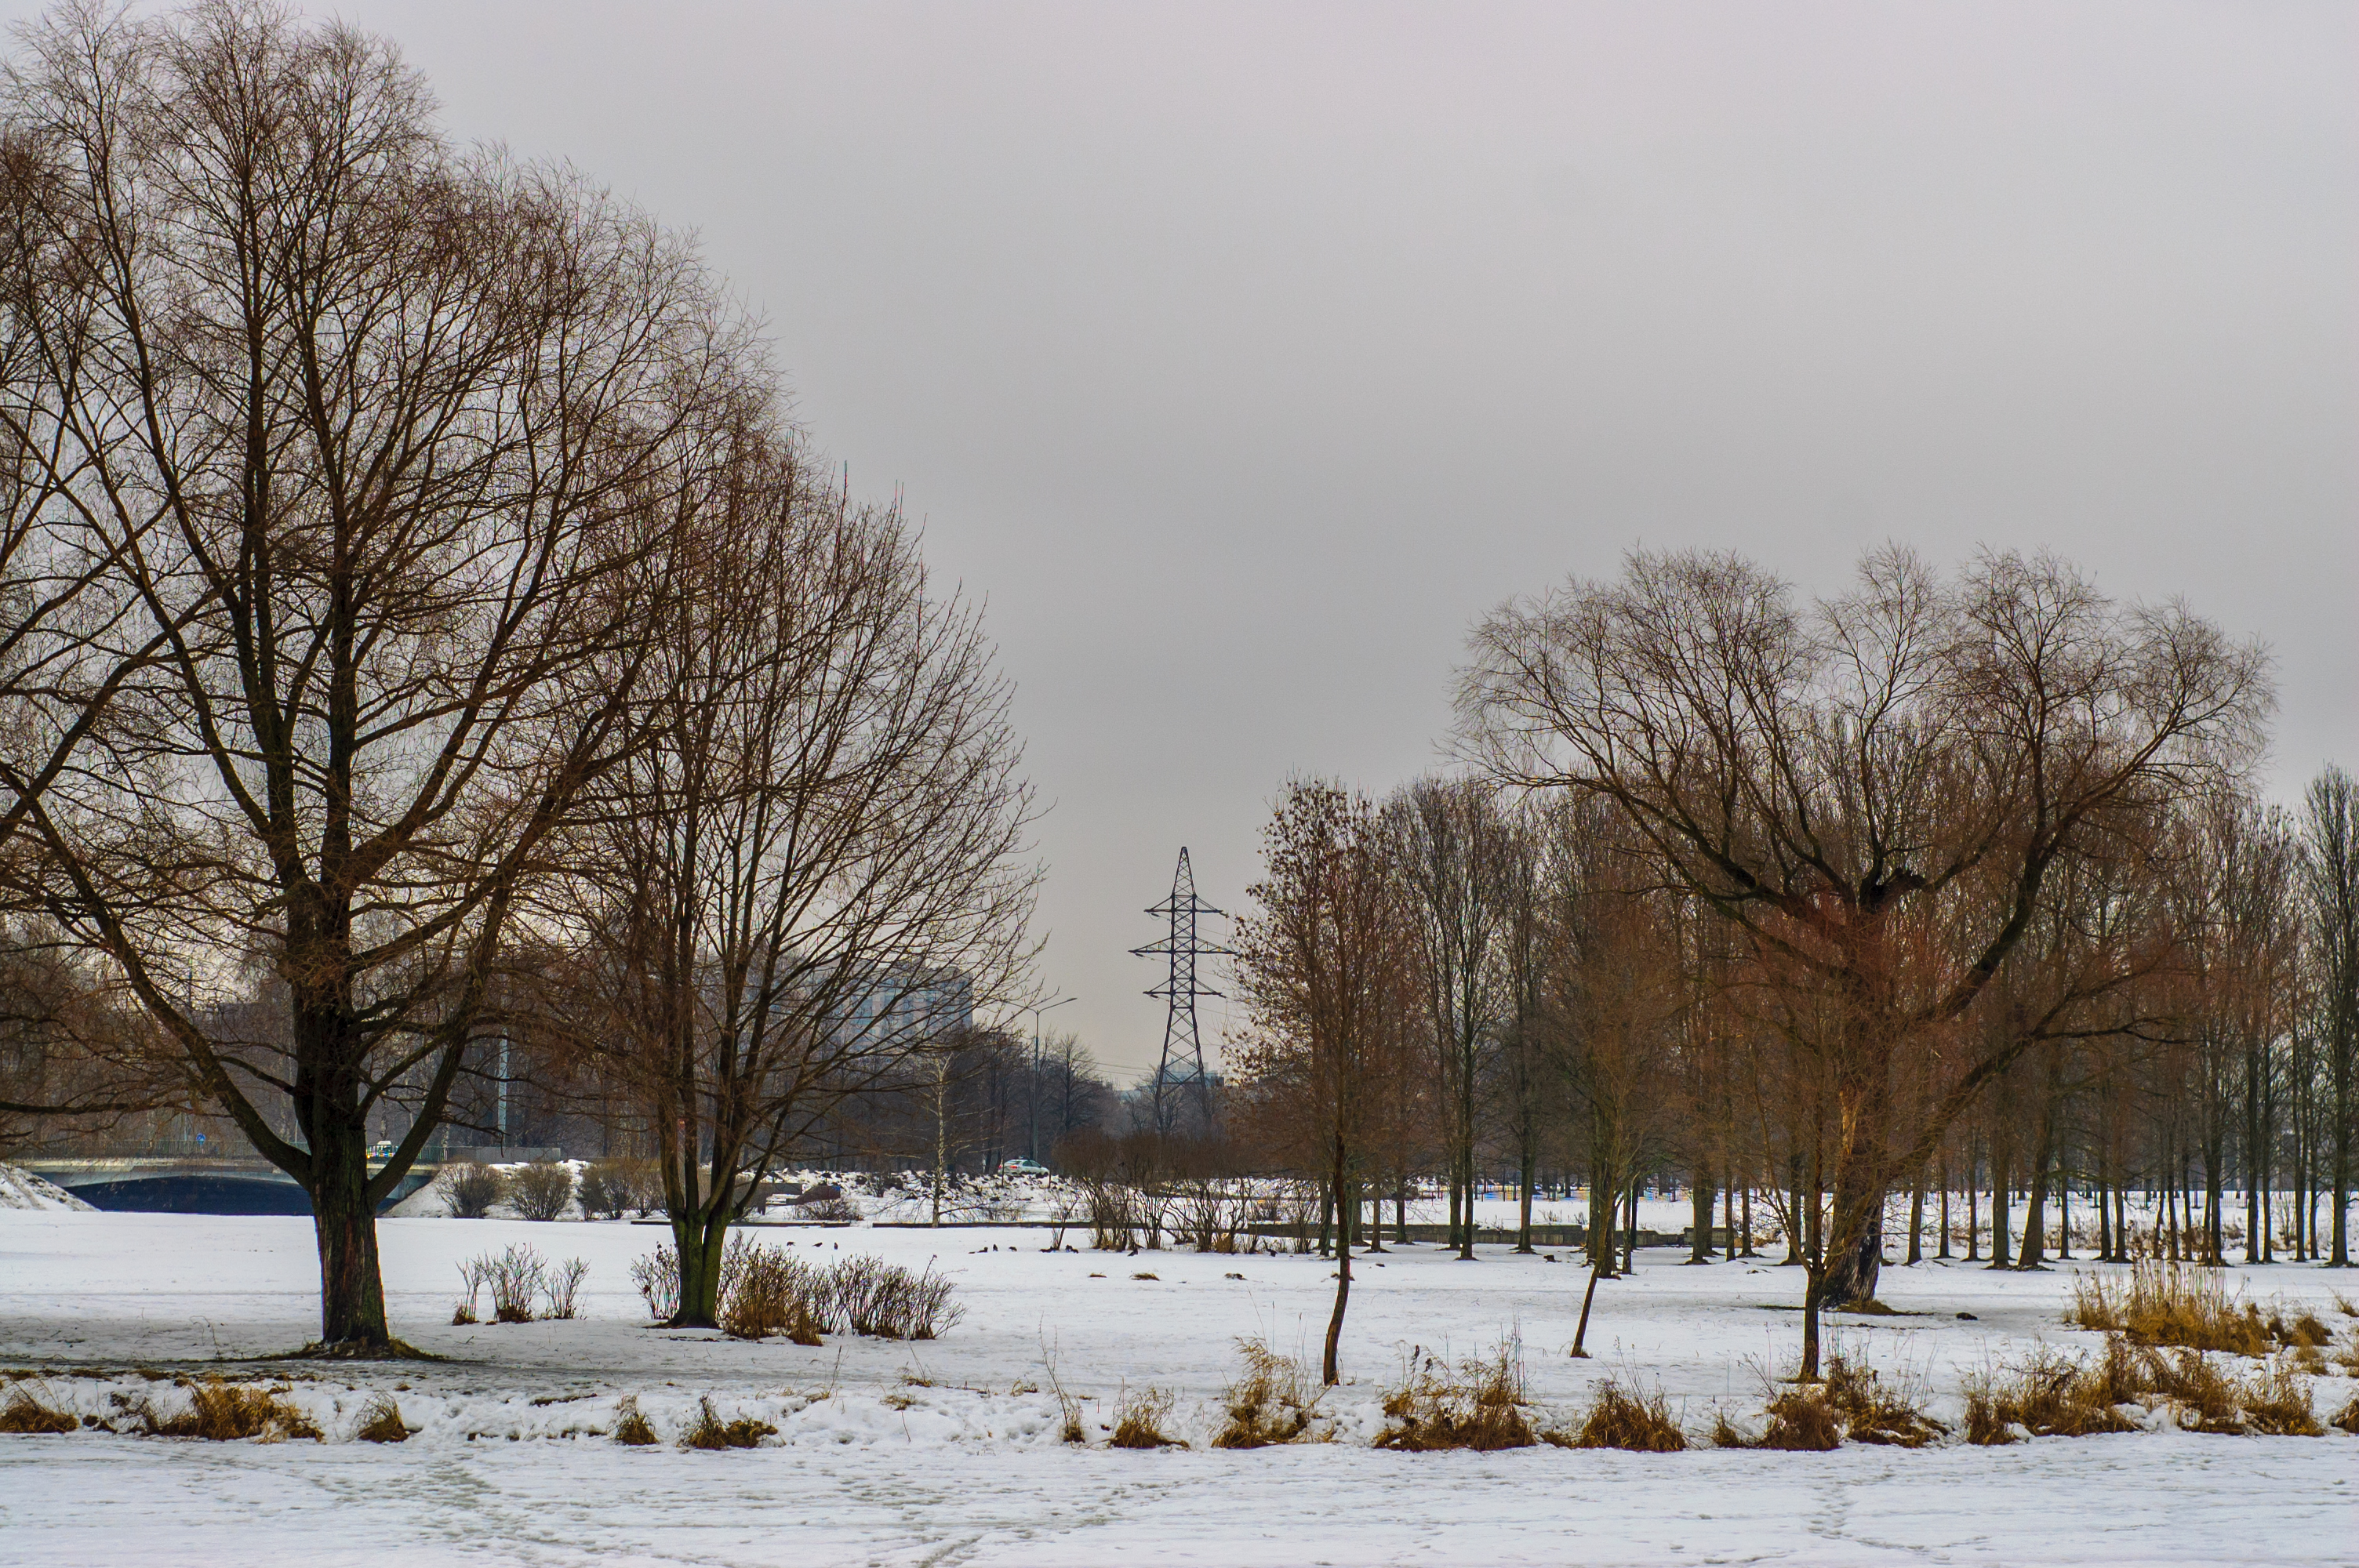
image, plant, sky, snow, tree, natural landscape, twig, atmospheric phenomenon, wood, grass, plain, landscape, trunk, freezing, grass family, Tints and shades, winter, cloud, horizon, precipitation, event, frost, grassland, plant stem, wetland, forest, pasture